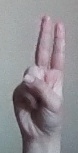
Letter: taa